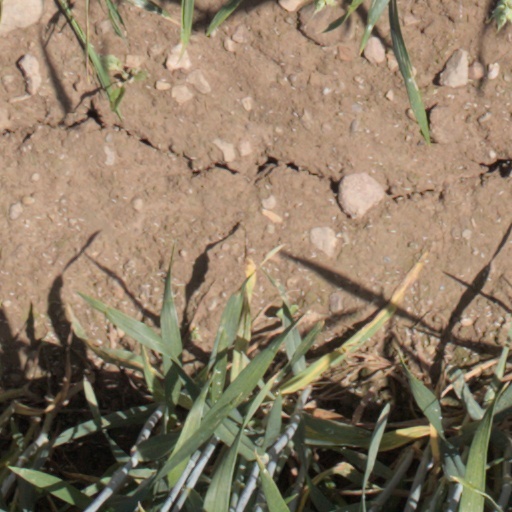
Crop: wheat